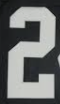
Number: 2